Sejny

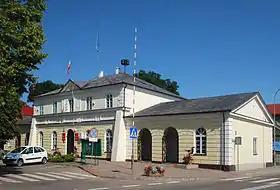
Sejny town hall

At the same time, the area was being populated, and numerous settlements were founded not far from Sejny. In 1715 the Camedulian monks founded a village and a monastery, which developed into what is now the town of Suwałki. Other towns founded in that period were Puńsk, Augustów, Jeleniewo and Krasnopol. With increased prosperity in the town, the Dominicans started the reconstruction of Sejny, leading to the construction of notable examples of baroque architecture. The church received a new façade, in 1770 a new town hall was built, and in 1778 a new marketplace and a new Wooden synagogue were opened.